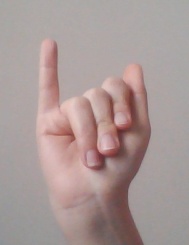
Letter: meem